Greenwich Savings Bank

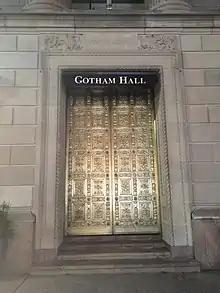
Gotham Hall

The Greenwich Savings Bank was chartered on July 1, 1833, in New York City. The bank was originally headquartered at 10-12 Carmine Street near Sixth Avenue in Greenwich Village, Manhattan. The original headquarters was relocated in 1839 to 11 Sixth Avenue. The bank further relocated in 1846 to 41 Sixth Avenue and in 1854 to 71-75 Sixth Avenue. In 1892 the bank moved to the intersection of Sixth Avenue and 16th Street, further north in Chelsea.